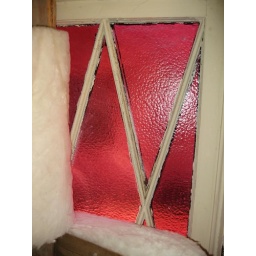
stained glass window in stairway